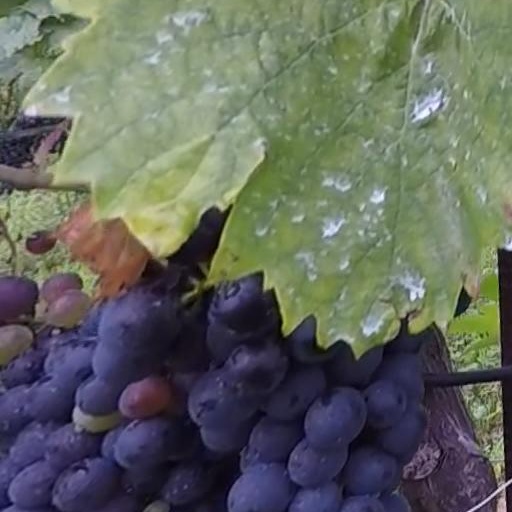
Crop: grape